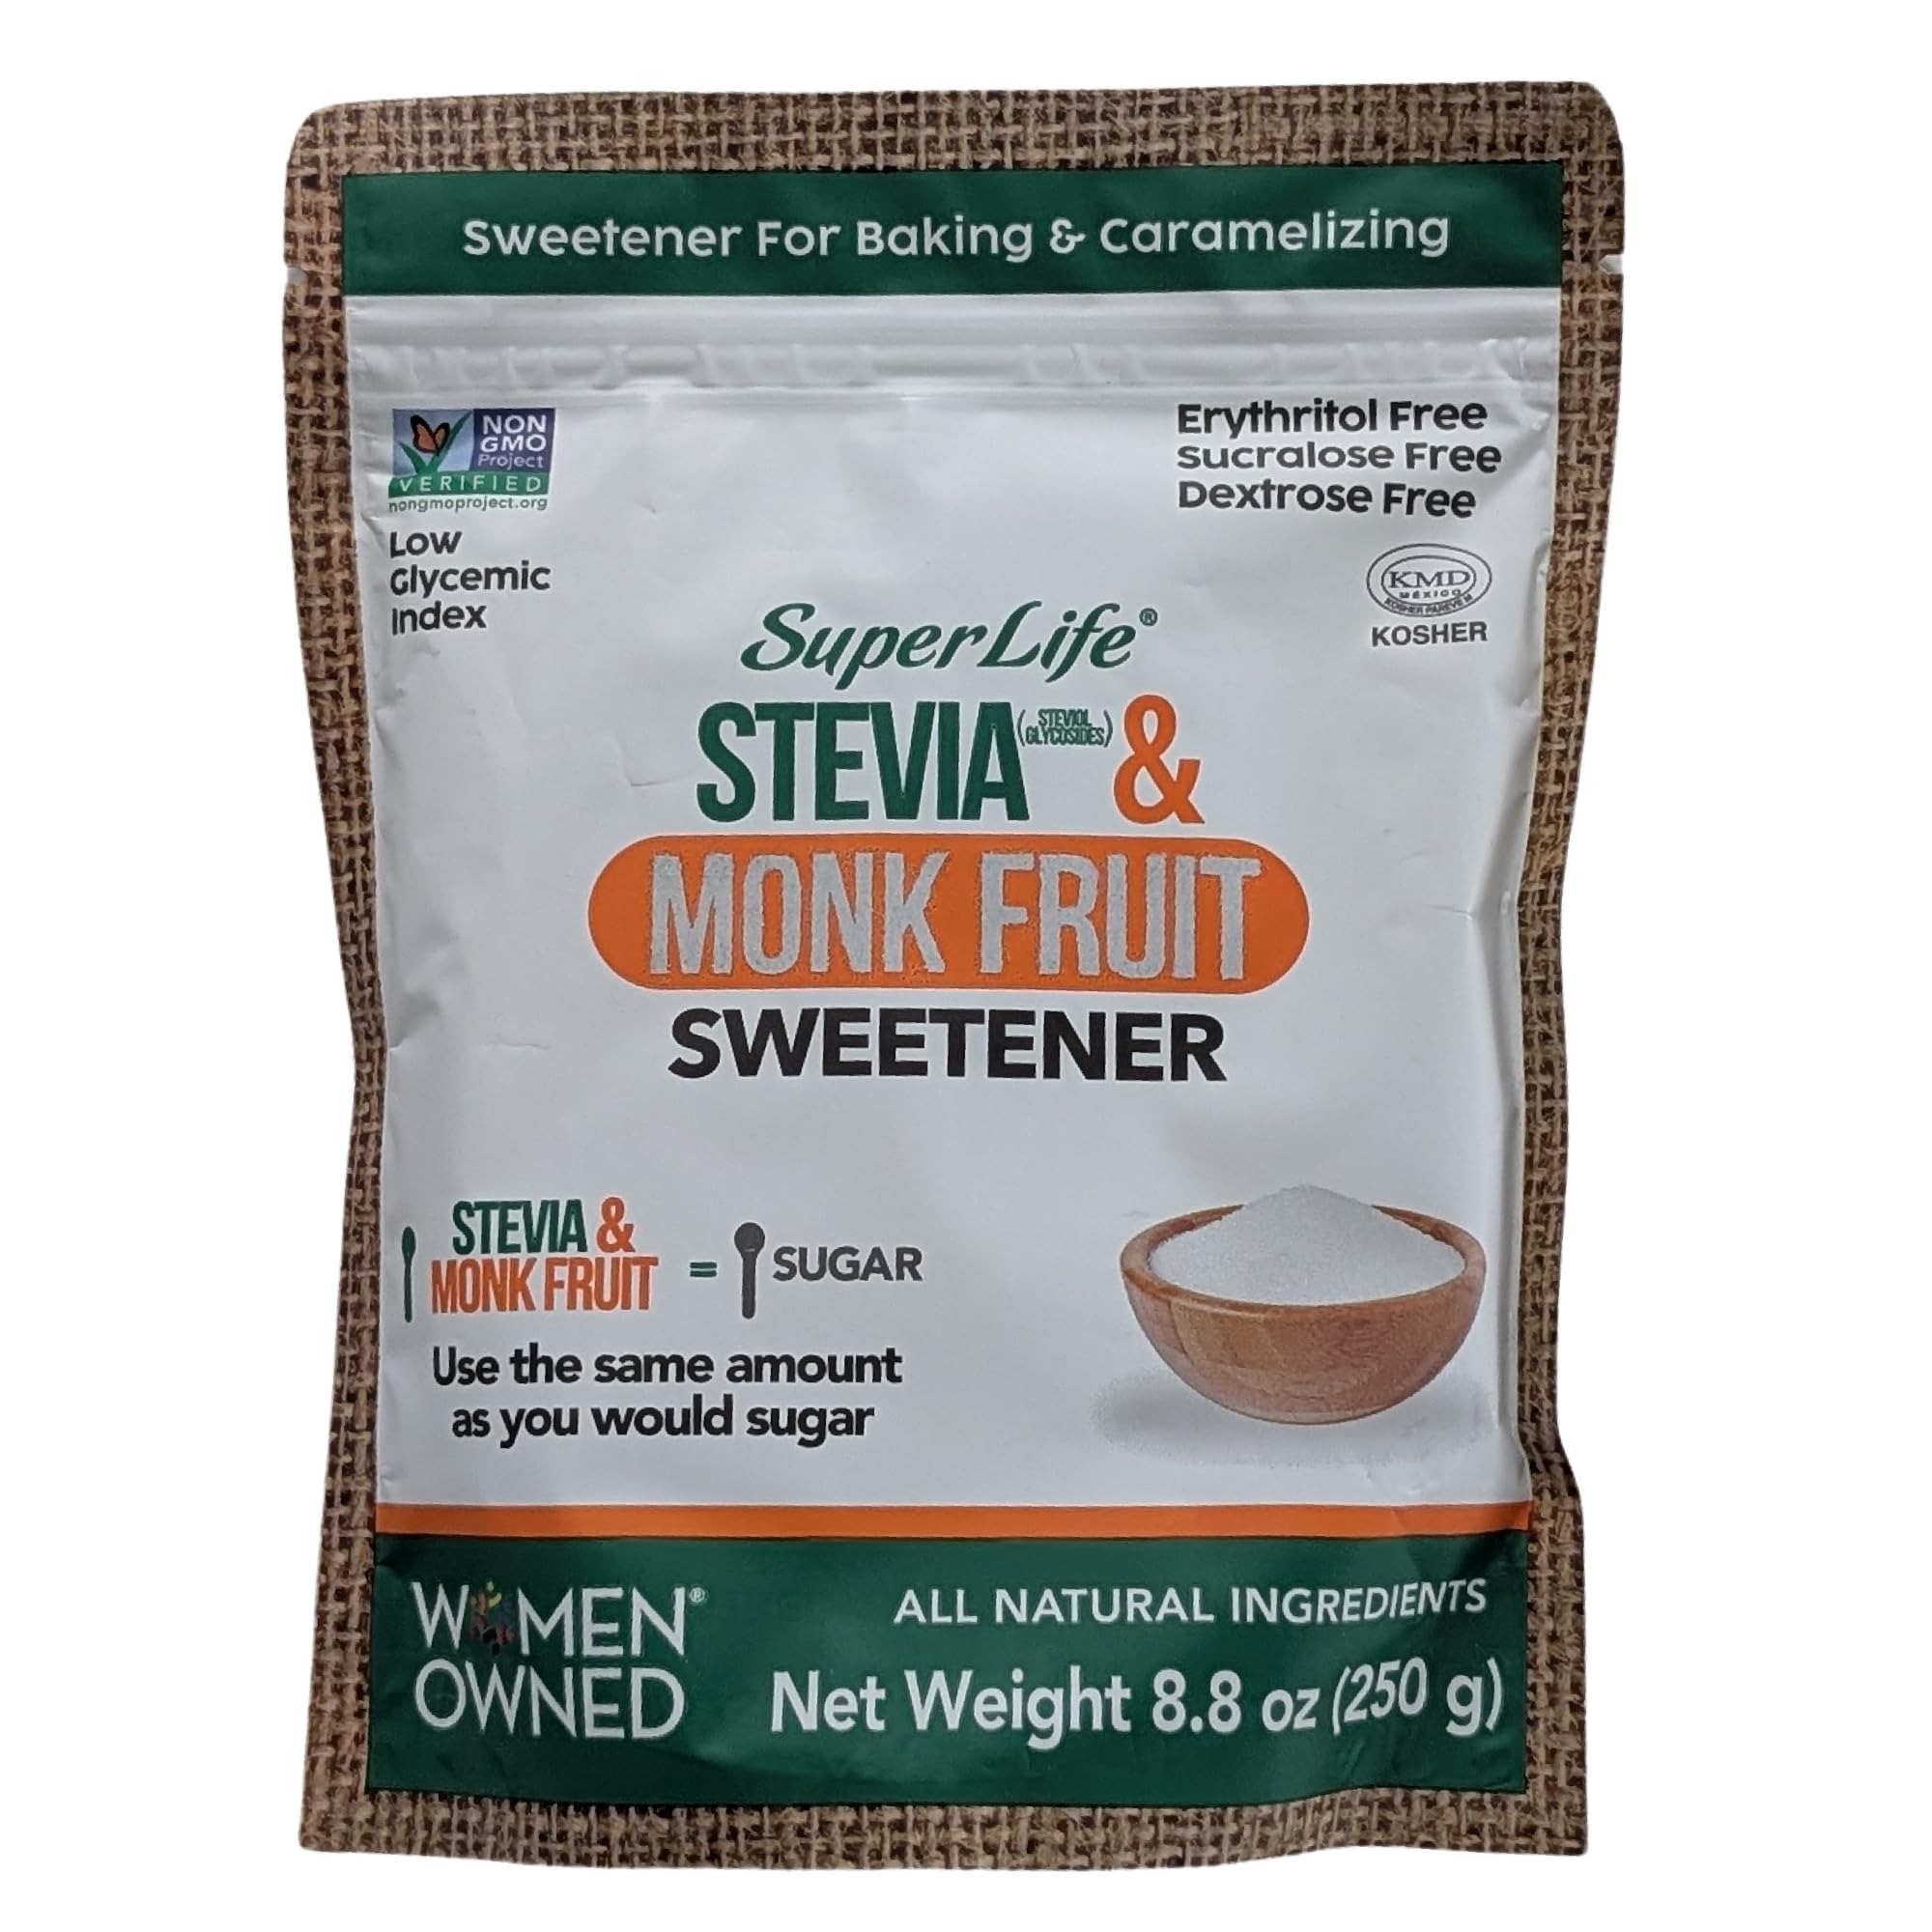
Item Name: Super Life Stevia & Monk Fruit Sweetener - Low Glycemic Index & Erythritol Free Sugar Alternative for Baking, Caramelizing & Beverages - Non-GMO Low Calorie, Keto Diet Friendly - 8.8oz / 250g
Bullet Point 1: Stevia & Monk Fruit Sweetener: A clean, natural blend of stevia and monk fruit delivers the sweetness you love, without the blood sugar spikes. The white sugar alternative makes a daily choice to curb cravings and stay aligned with your health goals.
Bullet Point 2: 1:1 Sugar Replacement: No need to guess or convert, this keto-friendly sweetener matches sugar in both sweetness and volume. Perfect for cooking, beverages, and gourmet desserts, it delivers all the flavor with fewer calories.
Bullet Point 3: Pure Goodness, Nothing Artificial: Our zero-calorie sweetener is extracted from monk fruits with no erythritol, sucralose, dextrose, or artificial additives. Just pure, plant-based goodness with no bitter aftertaste.
Bullet Point 4: Diabetic Friendly: With low glycemic index, it’s perfect for diabetics, keto lifestyles, and anyone looking for natural sweetness. The monk fruit powder won’t harm your teeth, so you can enjoy sweetness every day, worry-free.
Bullet Point 5: Proudly Women-Owned: Produced in Mexico and founded by women, SuperLife natural sweeteners blend ancient South Asian monk fruit wisdom with modern ethical standards, delivering transparency and quality in every spoonful.
Product Description: Super Life Stevia & Monk Fruit Sweetener - Low Glycemic Index & Erythritol Free Sugar Alternative for Baking, Caramelizing & Beverages - Non-GMO Low Calorie, Keto Diet Friendly - 8.8oz / 250g
Value: 1.0
Unit: Count

Price: 10.37